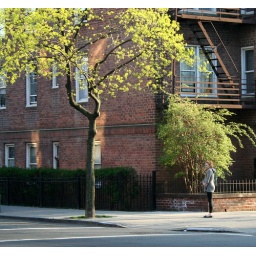
a girl standing in the corner while smoking a cigerette.